Forlaget Oktober

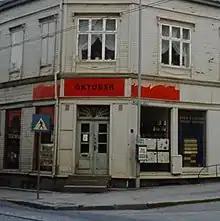
One of the publishing houses book stores in Trondheim in the early 1970s.

It was established in 1970 by members of SUF (m-l), the former youth league of the Socialist People's Party and later youth league of the Workers' Communist Party. It has been owned by Aschehoug since 1992, and its chief executive officer is Geir Berdahl. The publishing house formerly also used to run a book retailer chain called "Oktober Bokhandel".